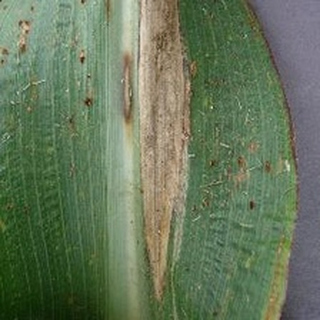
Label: corn_northern_leaf_blight